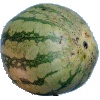
Label: watermelon